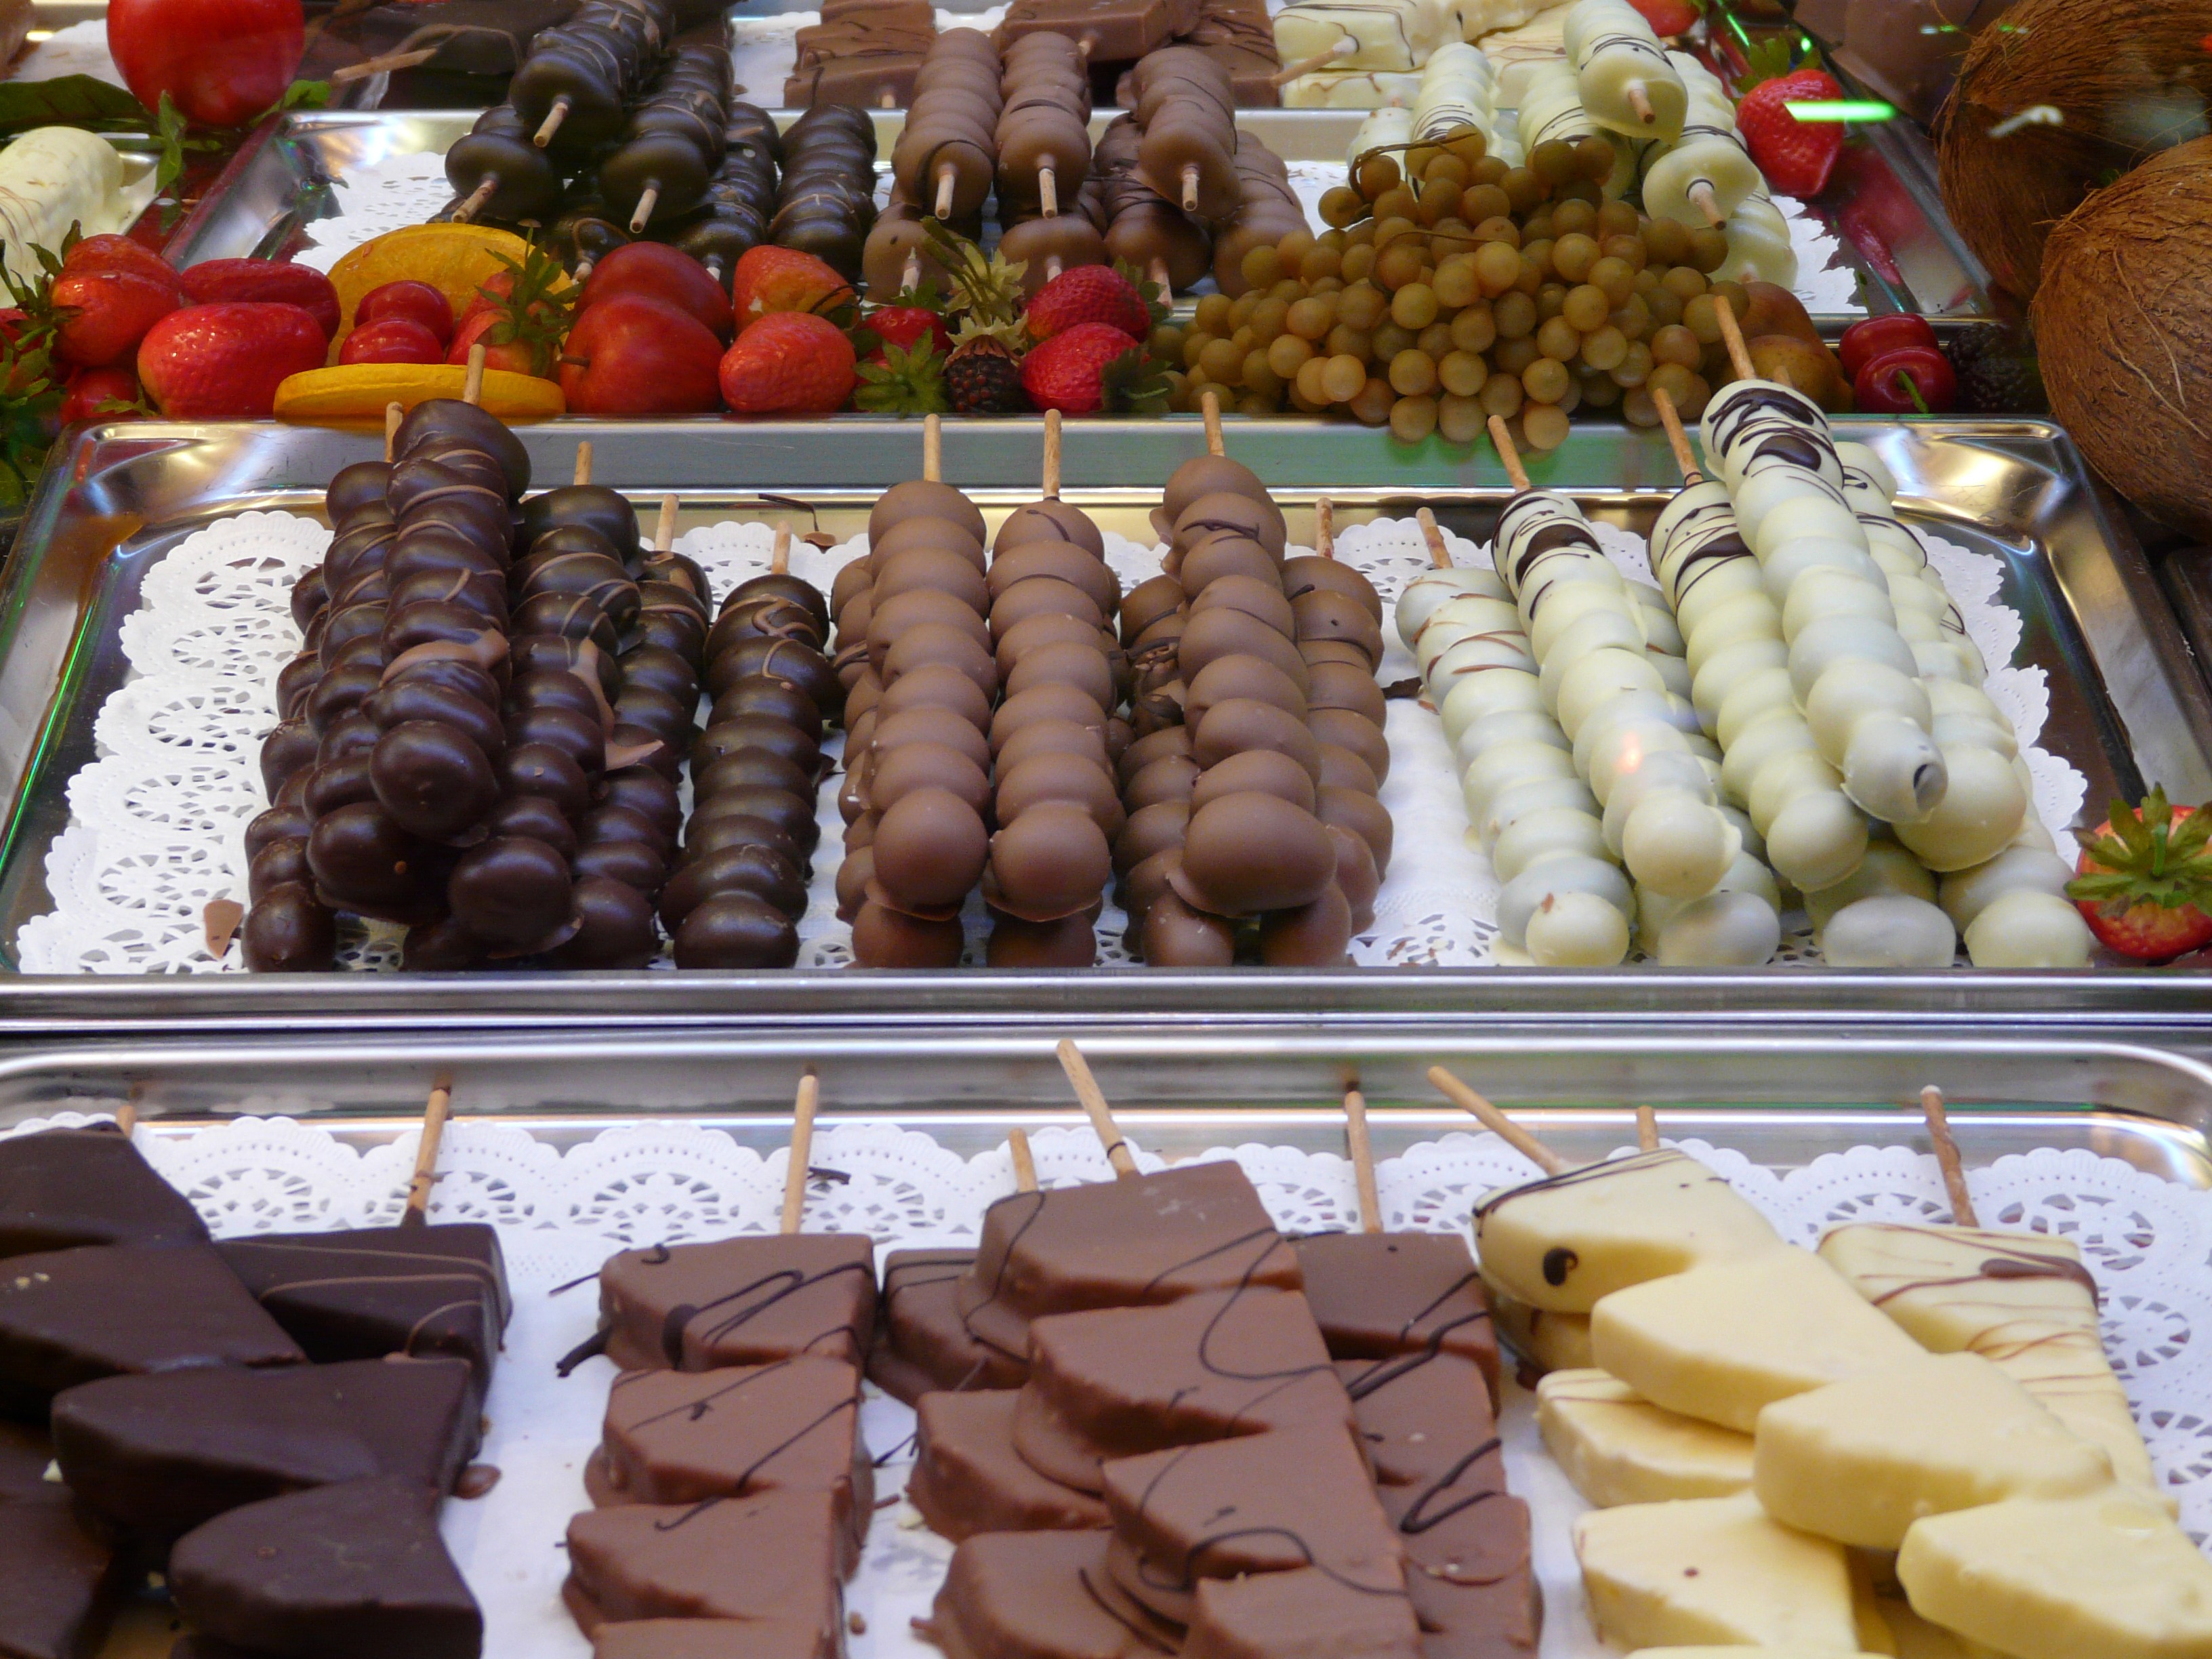
fruit, sweet, ripe, dish, meal, food, produce, colorful, chocolate, juicy, dessert, public space, festival, mixed, folk festival, spit, milk chocolate, year market, carnies, fruity, coating, fruit skewer, schokospiess, fruit dessert, couverture, chocolate coating, chocolate spit